Mehdi Abbas Khan

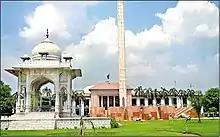
Beautiful view of Punjab Assembly Lahore - panoramio.jpg

Mehdi Abbas Khan is a Pakistani politician who was a Member of the Provincial Assembly of the Punjab, from 2008 to May 2018.